Noli

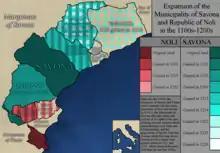
A map showing the expansion of the Municipality of Savona and Republic of Noli during the 1100s and 1200s. Sources are listed in the image's description.

Noli is a coast "comune" of Liguria, Italy, in the Province of Savona, it is about southwest of Genoa by rail, about above sea-level. The origin of the name may come from "Neapolis", meaning "new city" in Greek.